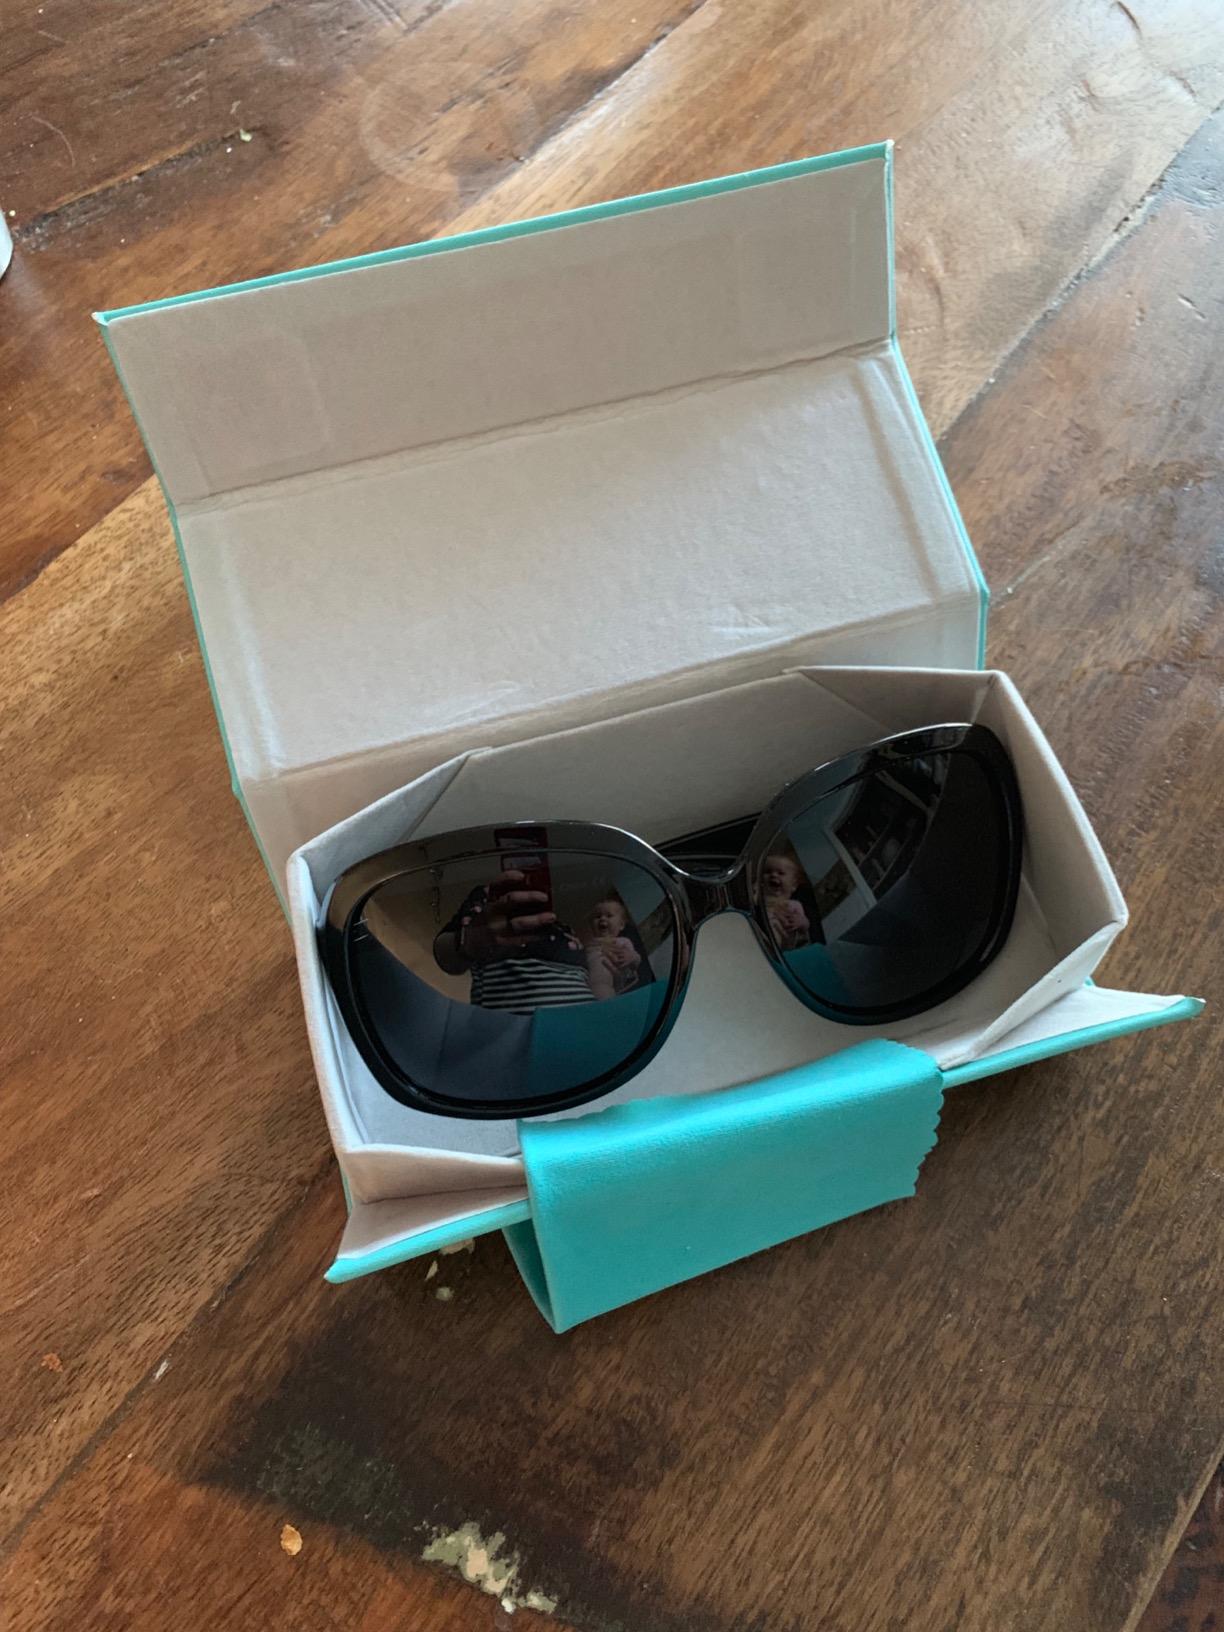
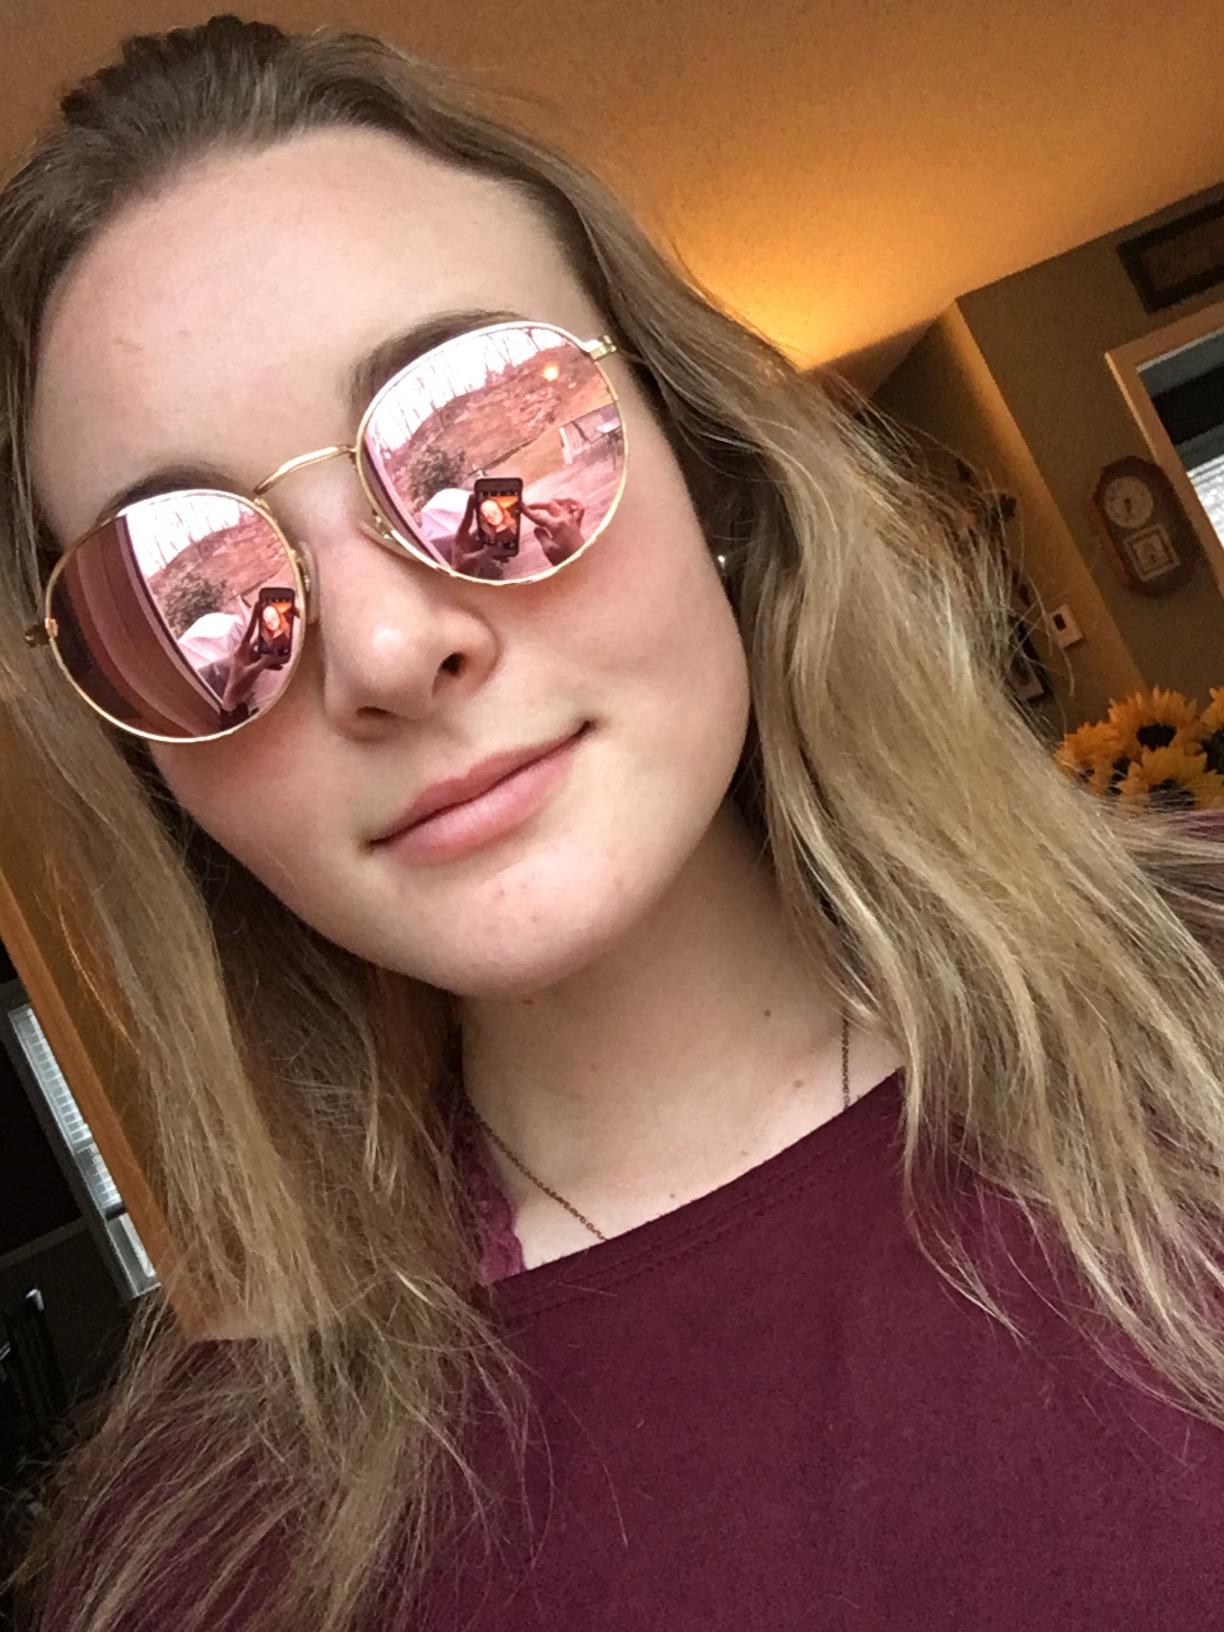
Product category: accessories_sunglasses
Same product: no